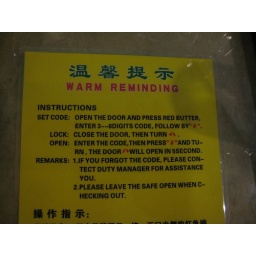
The English translations in China crack me up.&amp;quot;Warm reminding. Open the door and press red butter.&amp;quot;